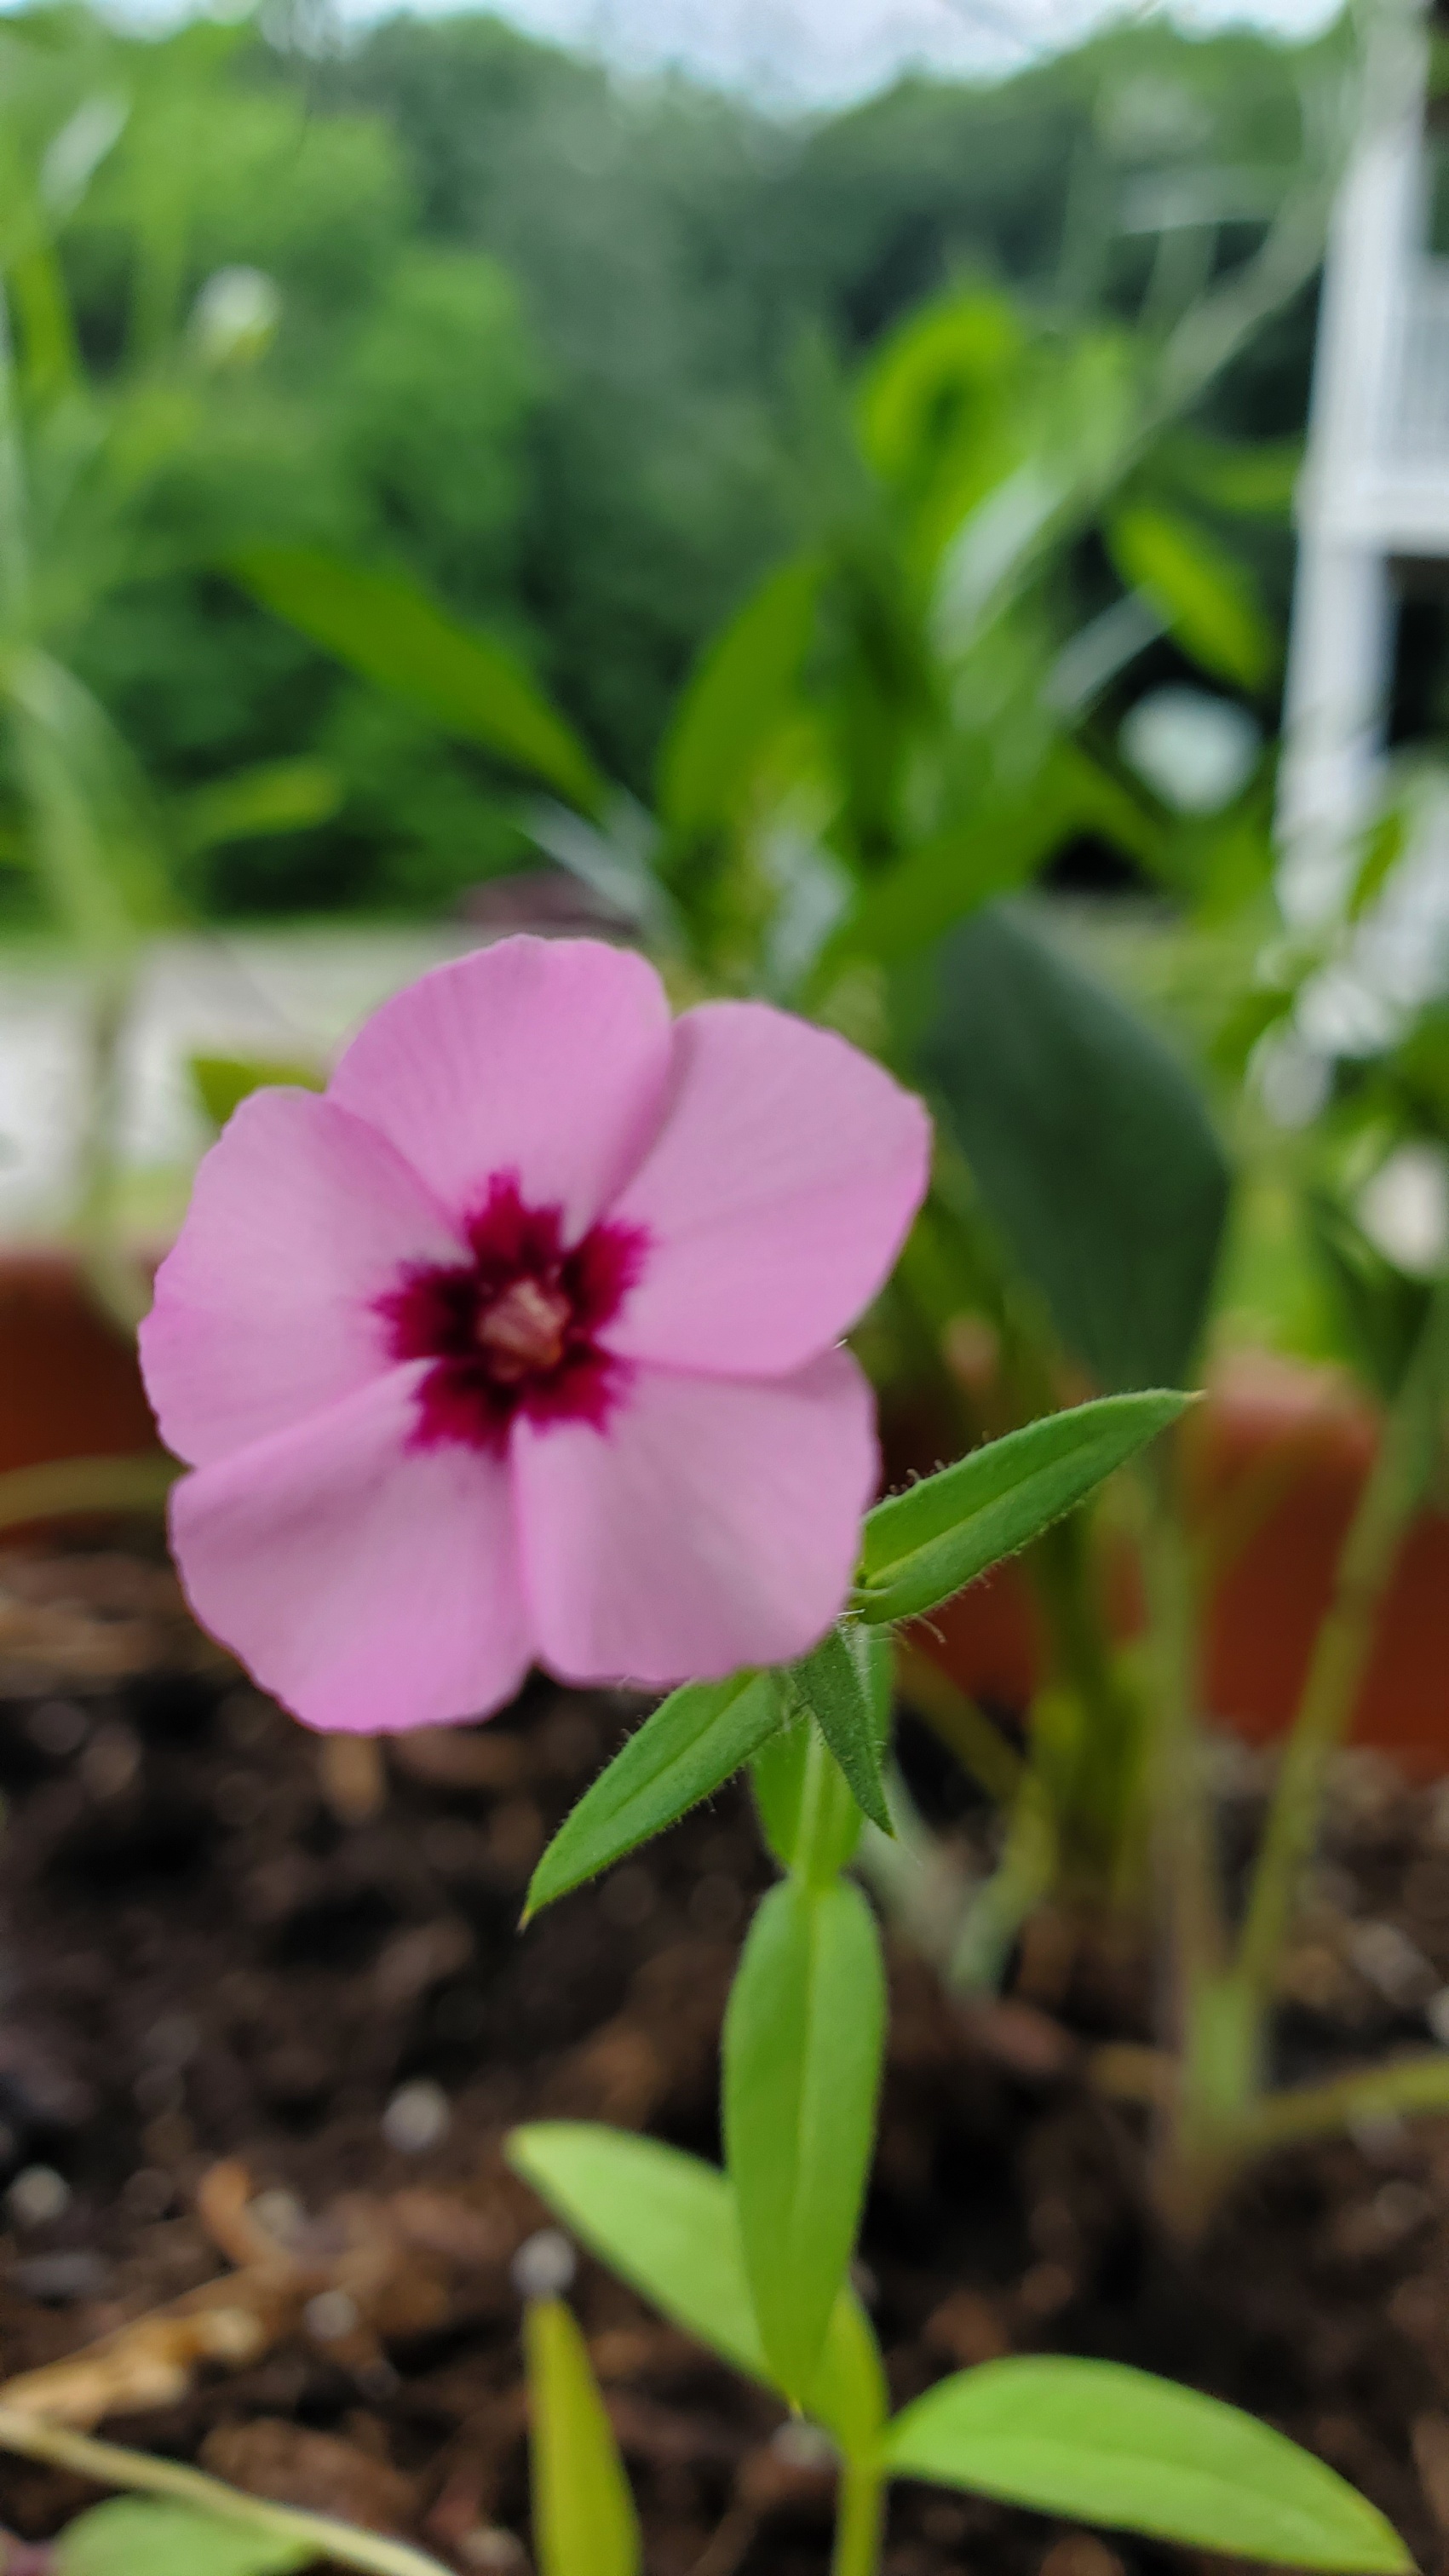
pink, flower, flowering plant, petal, plant, Violet woodsorrel, botany, geraniaceae, geranium, wood sorrel family, wildflower, terrestrial plant, geranium maderense, geraniales, wallflower, plant stem, Dame s rocket, annual plant, violet family, dianthus, pink family, perennial plant